Vegetarian nutrition

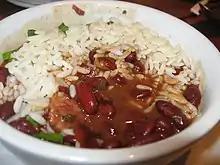
Red beans and rice

Despite the long-standing, widespread belief that vegetarians must consume grains and beans within a short time to make a "complete protein" that contains all 9 essential amino acids that must be supplied through diet, this has never been substantiated by research. The protein-combining theory was brought to popular attention after being promoted in Frances Moore Lappé's 1971 bestselling book "Diet for a Small Planet". In later editions of the book, starting in 1981, Lappé withdrew her contention that "protein combining" is necessary.